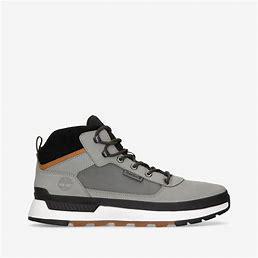
Brand: Timberland
Model: Field